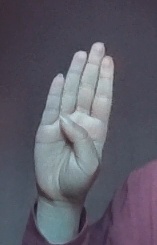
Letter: kaaf